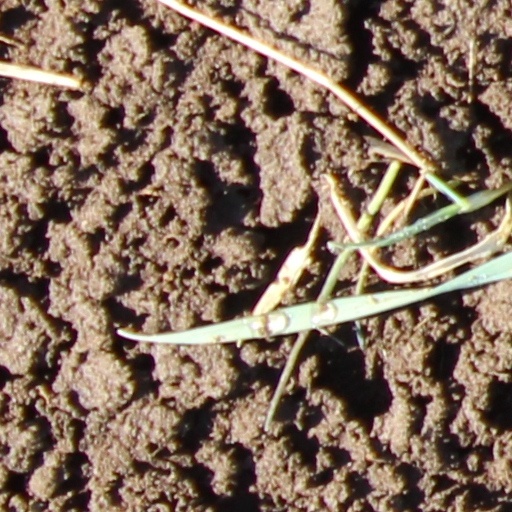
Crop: wheat